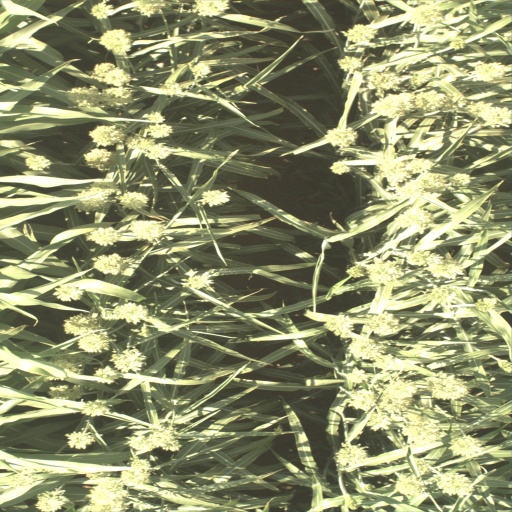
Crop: sorghum